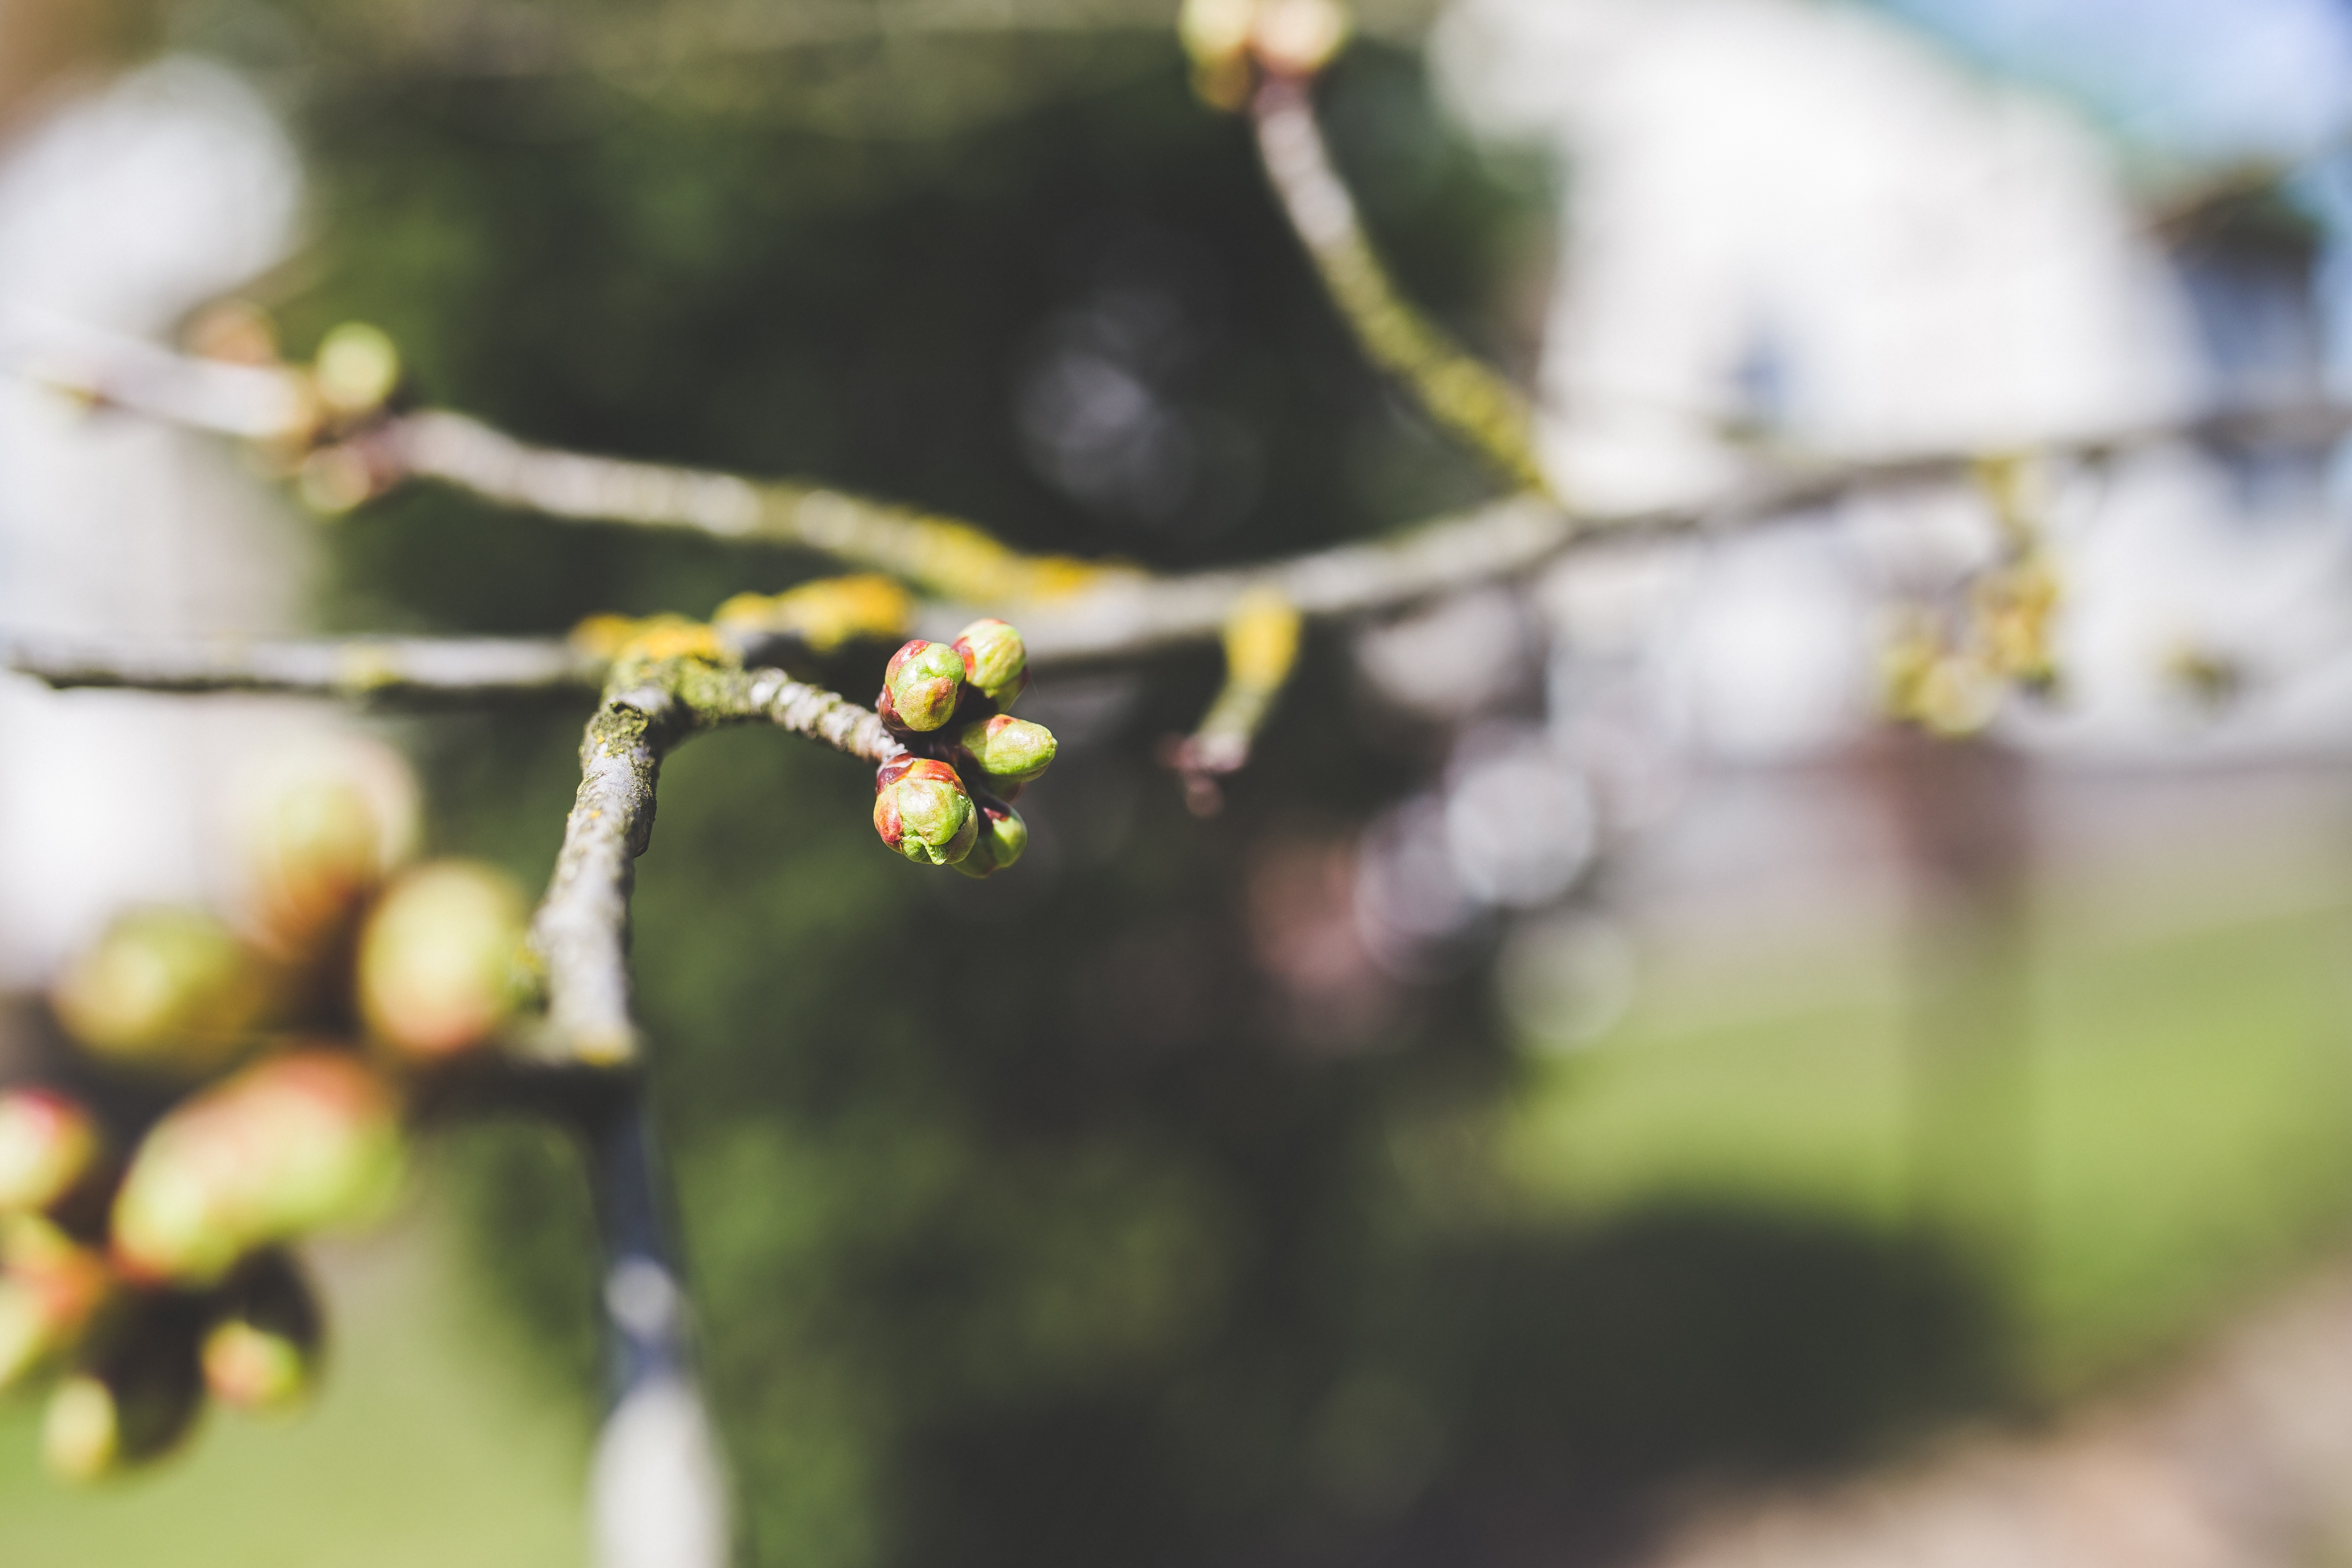
tree, nature, branch, blossom, plant, fruit, leaf, flower, food, spring, green, produce, autumn, botany, closeup, flora, season, twig, close up, shrub, buds, bud, cherry, macro photography, flowering plant, plant stem, land plant